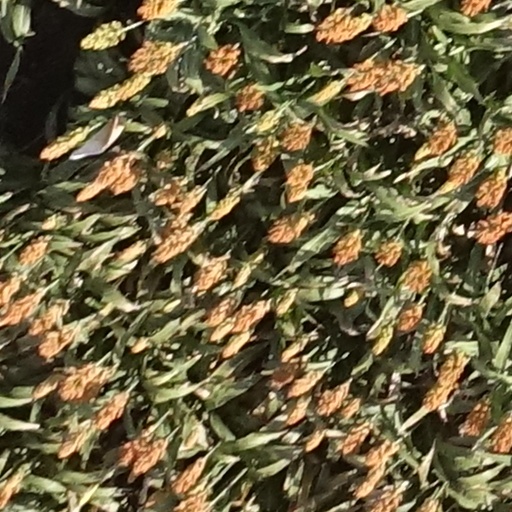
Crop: sorghum